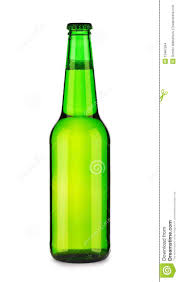
Waste category: glass